Bofors 40 mm Automatic Gun L/70

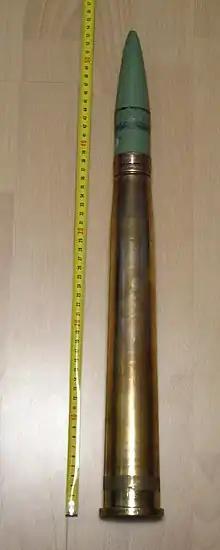
A 40×365R cartridge, as would be used in the L/70, with a tape measure in centimeters for scale

Bofors 40 Mk4 is a modern multipurpose naval gun system developed by BAE Systems AB. This is the upgraded version of the Bofors 40 Mk3. The gun is 40% lighter, as well as smaller and more cost effective than the previous generation Mk3.